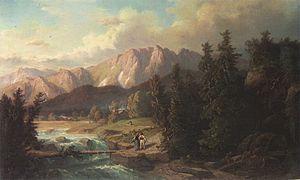
Alfred Schouppé est un peintre polonais, et l'un des fondateurs de la Société pour l'Encouragement des Beaux-Arts à Varsovie.